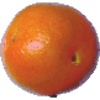
Label: tangelo